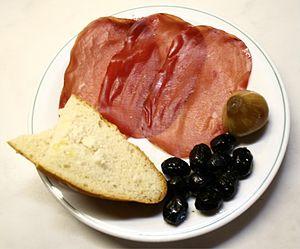
La bresaola della Valtellina est une charcuterie de la région Lombardie en Italie, bénéficiant de l'indication géographique protégée. Elle est fabriquée à partir de viande de bœuf, salée et assaisonnée, et consommée crue.